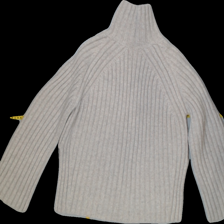
View: back
Type: Sweater
Category: Ladies
Brand: H&M
Colors: White
Material: 100%wool
Size: S
Trend: No trend
Stains: No
Price range: 100-150
Recommended usage: Reuse